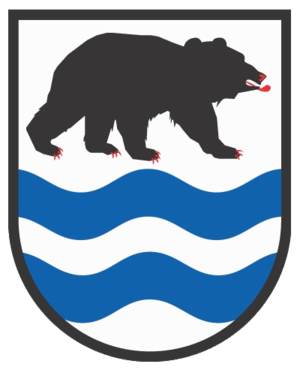
Kriebstein est une commune de Saxe, située dans l'arrondissement de Saxe centrale, dans le district de Chemnitz. Elle est nommée pour le Château de Kriebstein.